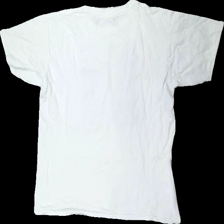
View: back
Type: T-shirt
Category: Men
Brand: Not in the list
Brand text on label: gildan
Colors: Black, White
Material: 100% cotton
Pattern: Other
Cut: Regular
Size: XL
Season: All
Damage location: middle center
Price range: <50
Recommended usage: Energy recovery
Description: vit t-shirt med text fram, mycket nopprig